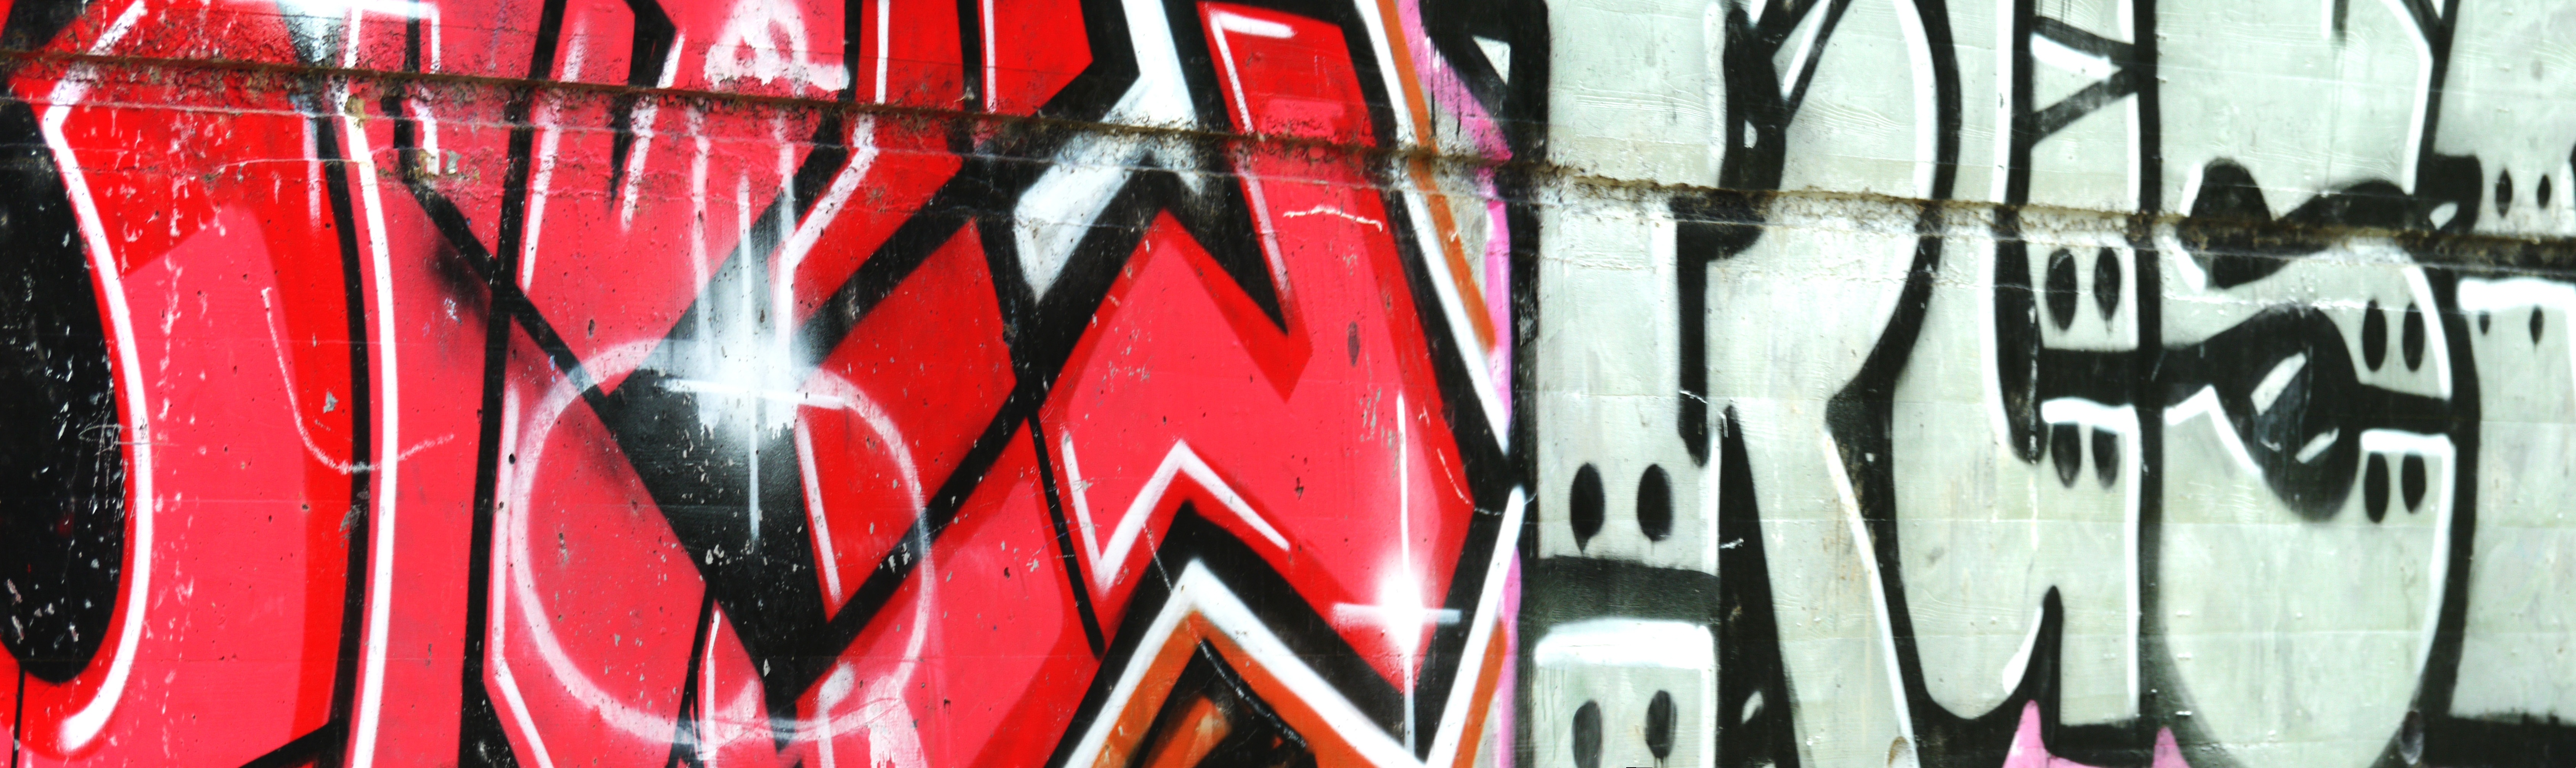
architecture, white, building, urban, wall, panorama, pillar, red, spray, color, banner, facade, black, colorful, leisure, graffiti, painting, at night, font, grey, art, vandalism, prohibited, mural, scene, spray paint, painted, secret, hobby, lettering, modern art, sprayer, hauswand, in the free, bridge piers, header, widescreen, spray can, facade paint, painted wall, style writing, illegal, free surface